Corinne Methodist Episcopal Church

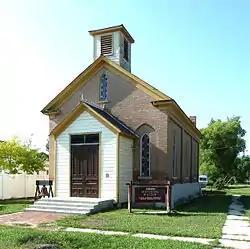

Corinne Methodist Episcopal Church (Corinne Methodist Church) is a historic church at the corner of Colorado and S. 600 Streets in Corinne, Utah. It was one of the first churches in Corrinne, a town established by non-Mormons in the overwhelmingly Mormon Utah Territory. It was the first Protestant building in Utah as well as the first Methodist church in Utah. The church was completed in 1870, and was part of efforts by main-line Protestants to convert Mormons.